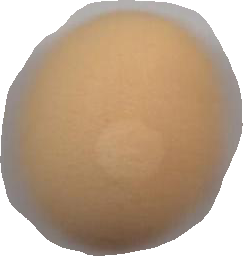
Variety: Grobogan